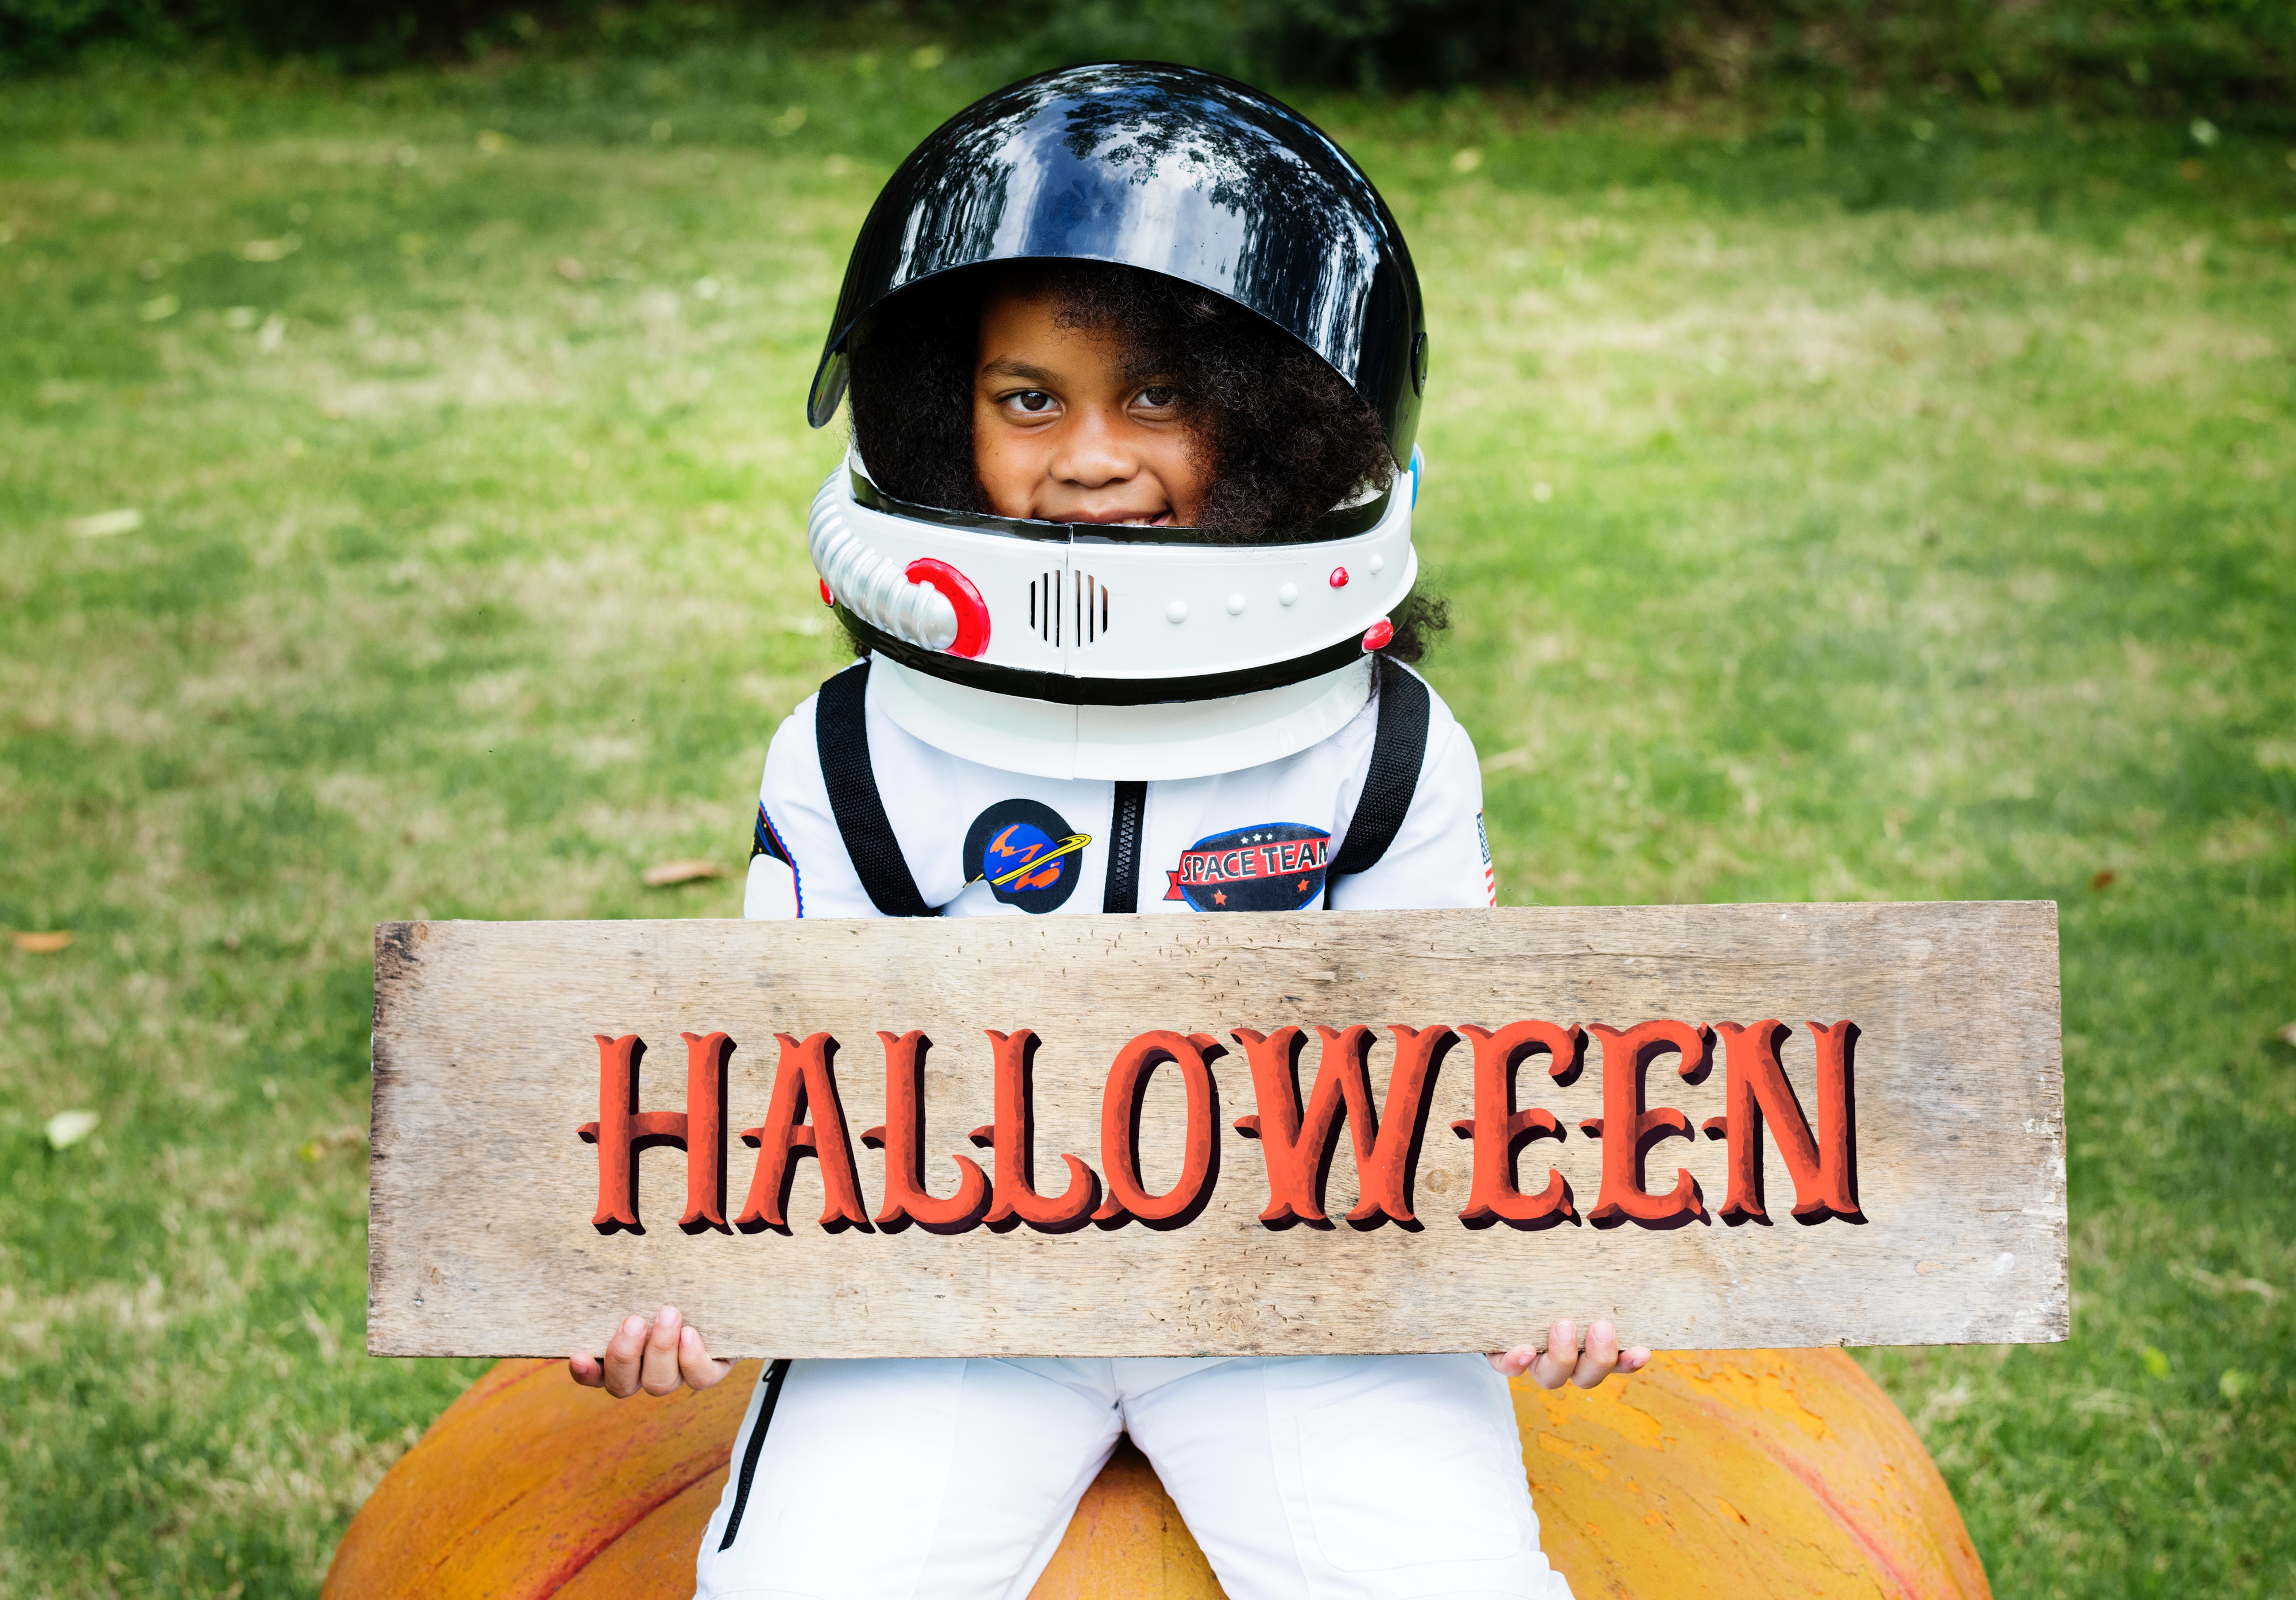
helmet, child, personal protective equipment, competition event, toddler, headgear, play, photo caption, sports gear